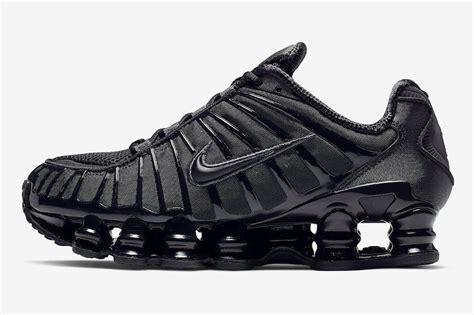
Brand: Nike
Model: Shox TL